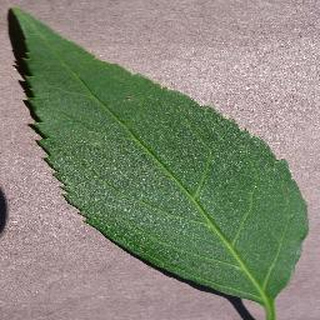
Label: healthy_cherry